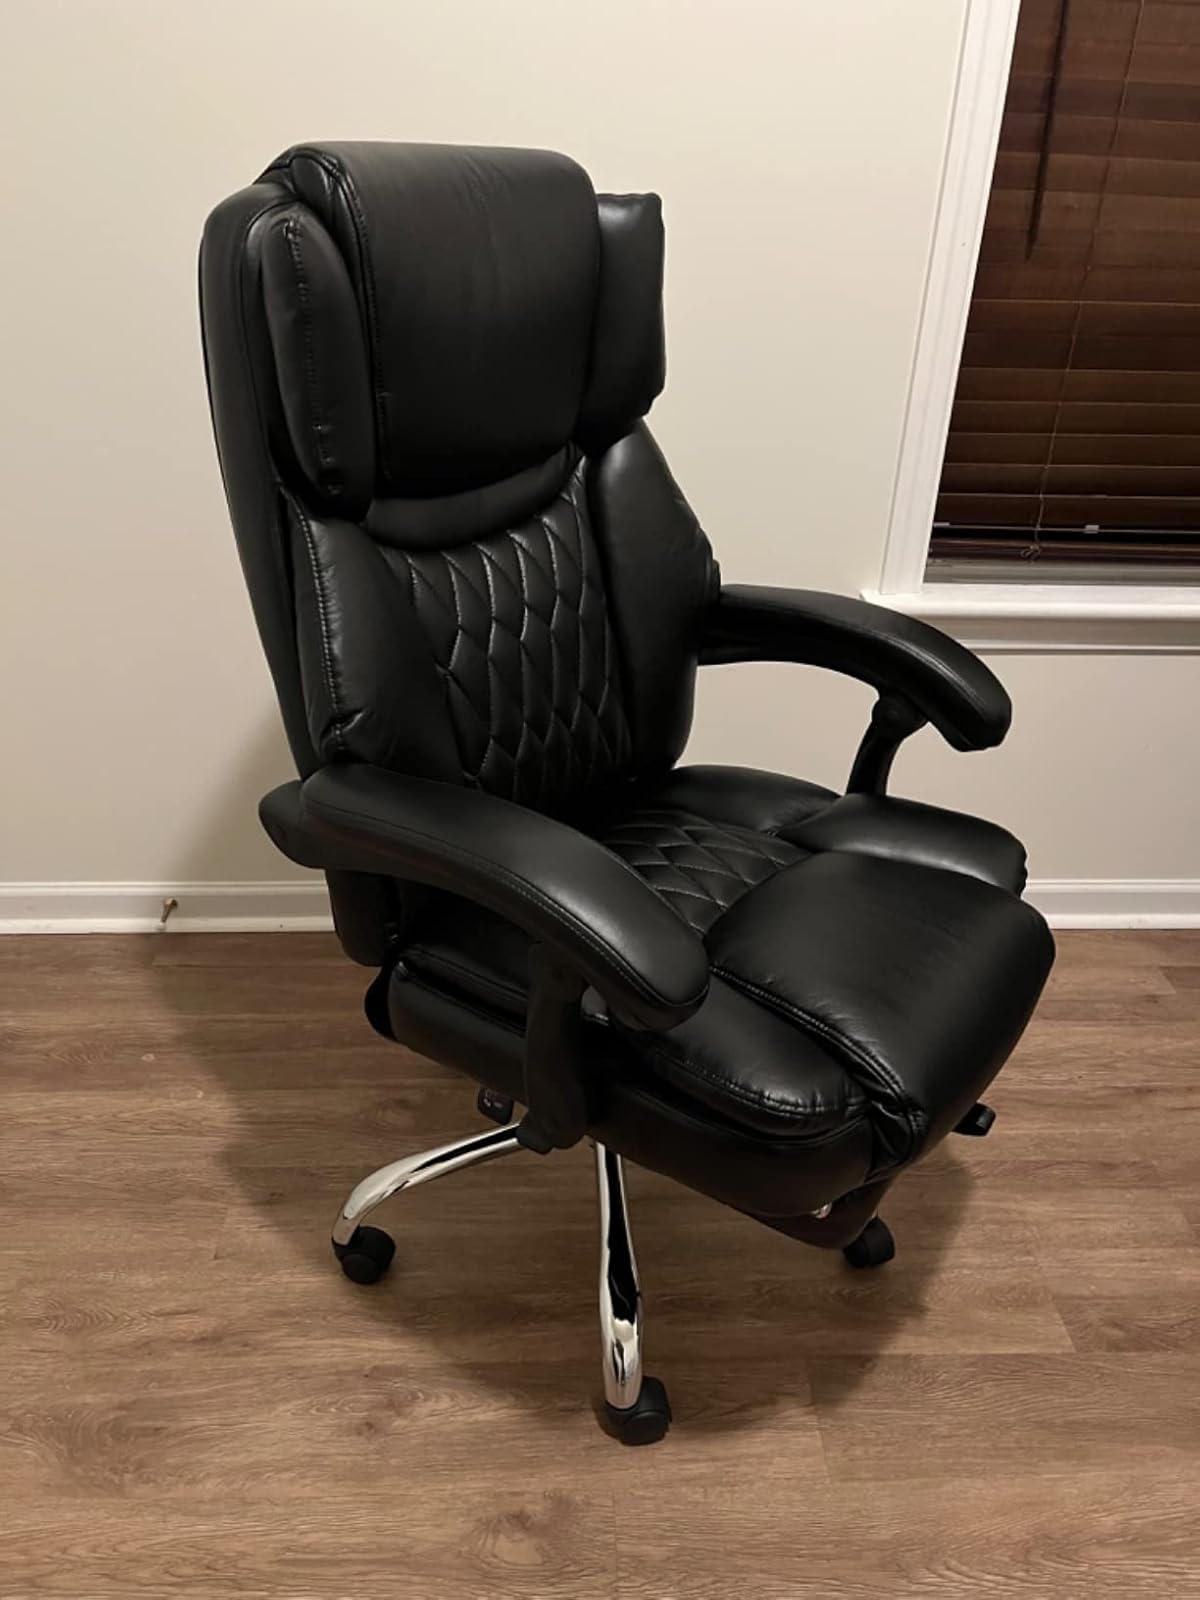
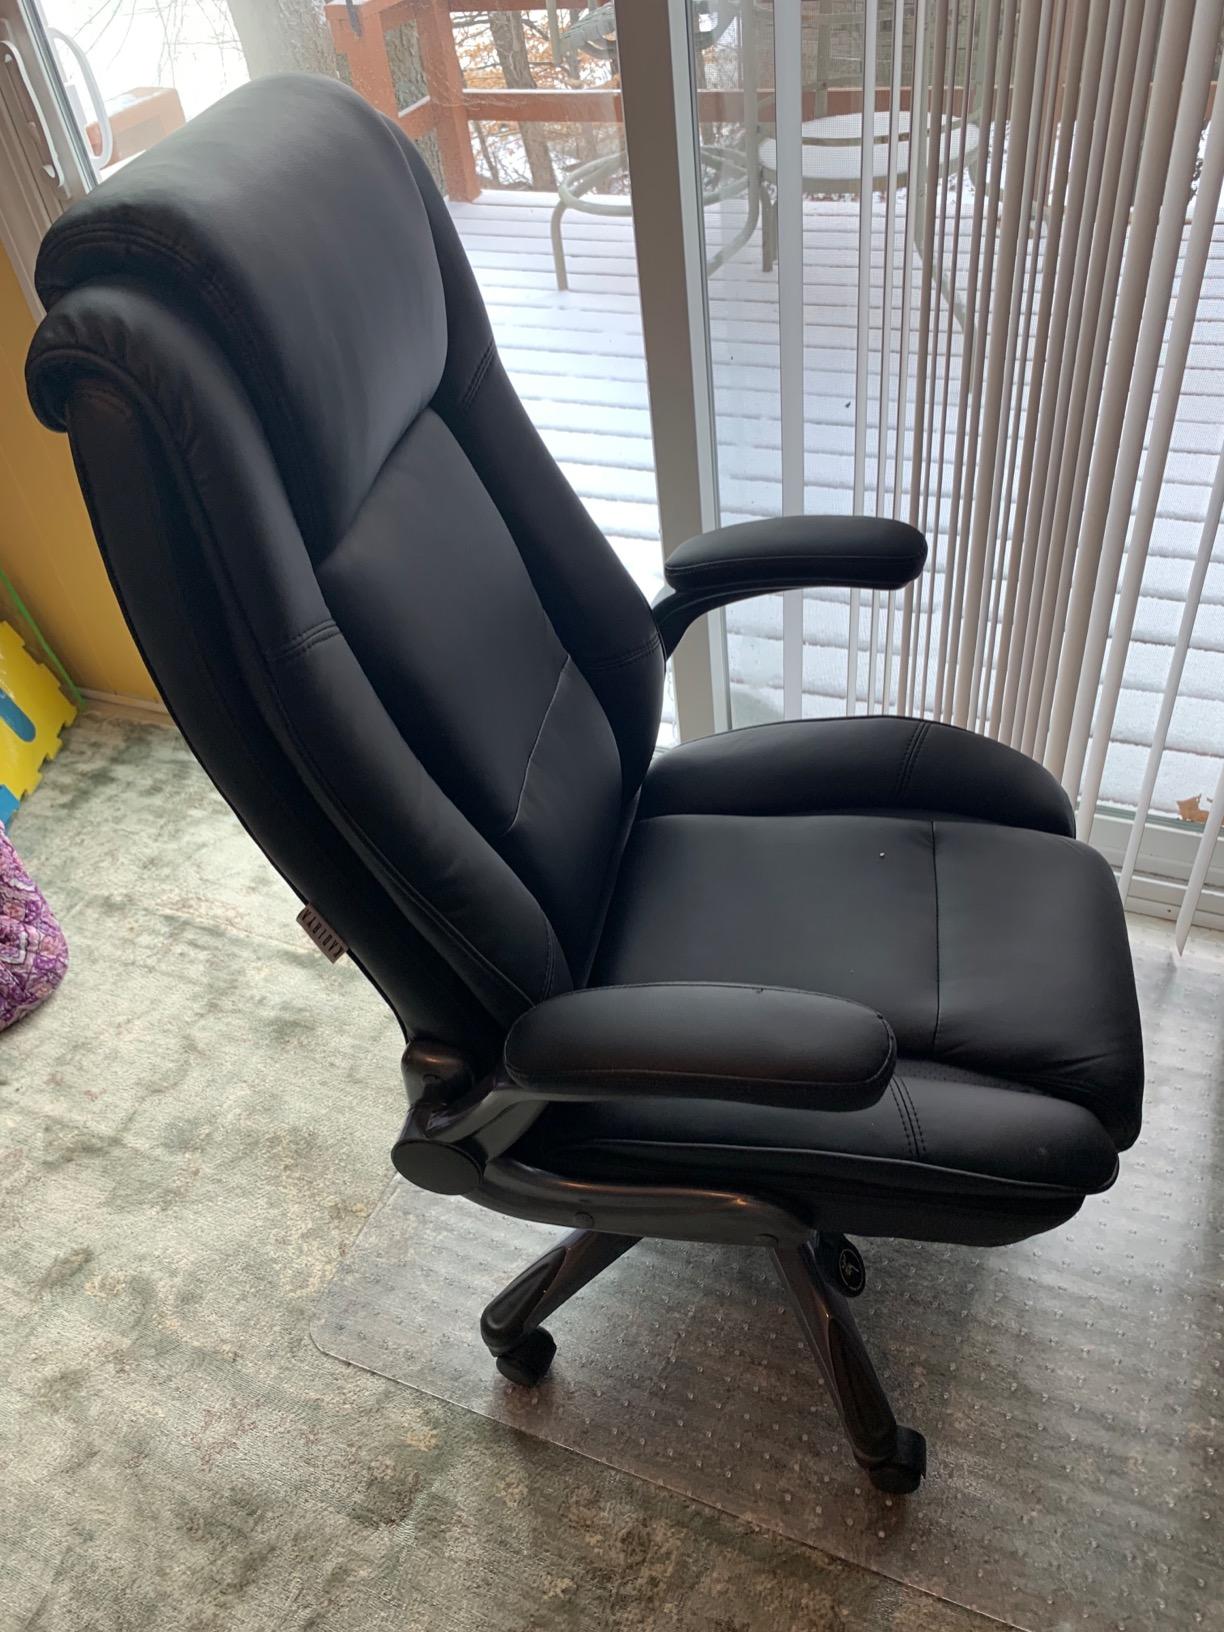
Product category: items_chair
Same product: no